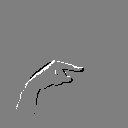
ASL letter: g